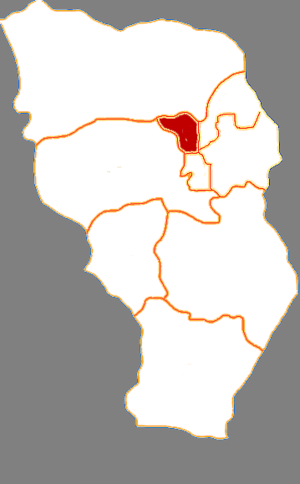
Le district de Huimin est une subdivision administrative de la région autonome de Mongolie-Intérieure en Chine. Il est placé sous la juridiction de la ville-préfecture de Hohhot dont il couvre la partie nord-ouest.